Robert Nippoldt

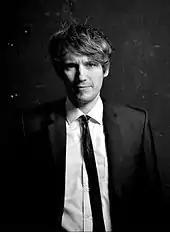
Portrait Robert Nippoldt

Robert Nippoldt (born 1977 in Kranenburg, Germany) is a German illustrator, graphic designer and book artist.